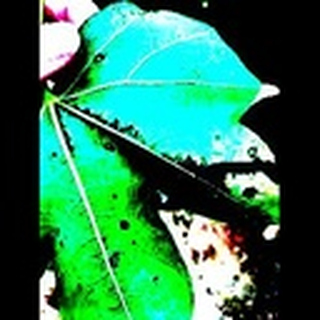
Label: cotton_bacterial_blight